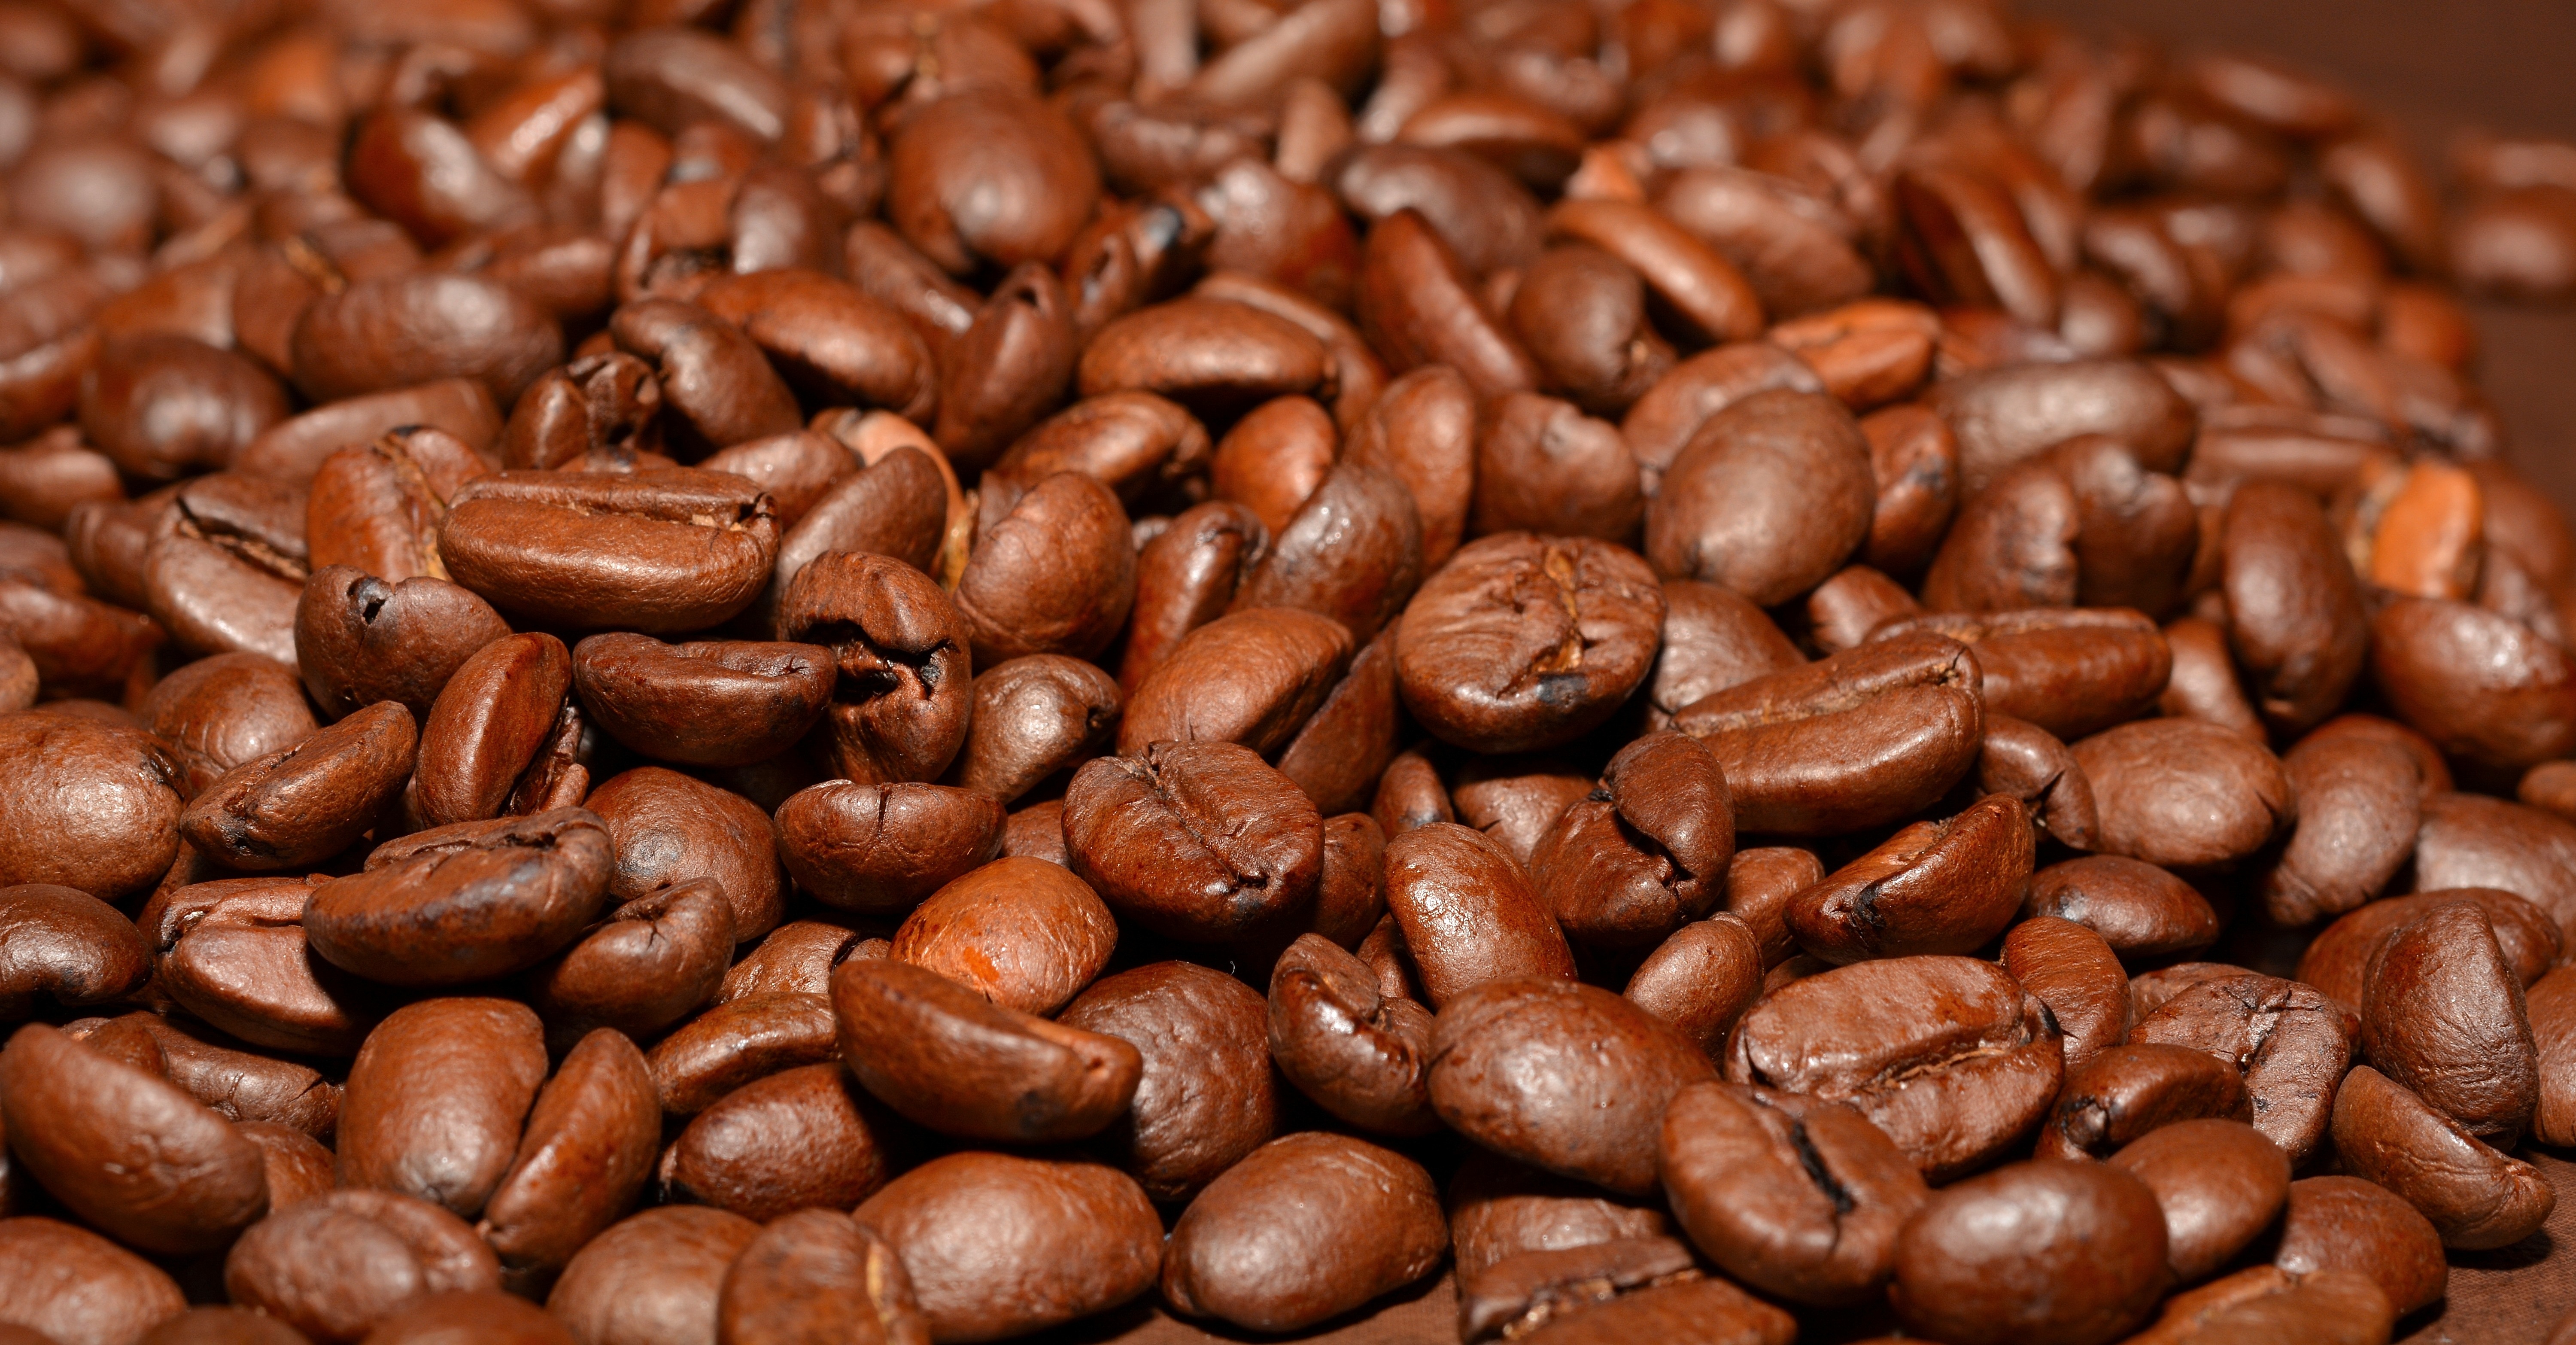
coffee, aroma, food, produce, drink, close, caffeine, roasting, roasted, coffee beans, cocoa bean